Australian cuisine

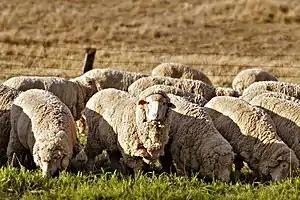
Sheep grazing in rural Australia. Early British settlers introduced Western stock and crops

Lamb is very popular in Australia, with roasting cuts (legs and shoulders), chops, and shanks being the most common cuts. Lamb will often form part of either a Sunday roast or a barbecue. It is also commonly found as an ingredient in gyros ("yiros") and doner kebabs, brought by Greek and Turkish immigrants in the 1960s and 1970s. Australia consumes more lamb and mutton than any other country listed by the OECD-FAO (with Kazakhstan in second place). In 2017, Australians consumed an average of per person. By way of comparison, New Zealanders average and Americans just .